Fall Time

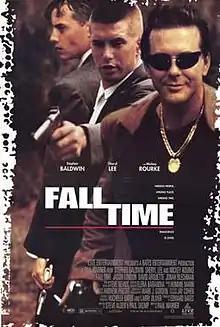
Movie poster

Fall Time is a 1995 film starring Mickey Rourke, David Arquette, Stephen Baldwin and Sheryl Lee, directed by Paul Warner and co-written by Paul Skemp and Steve Alden. It premiered at the Sundance Film Festival in 1995.